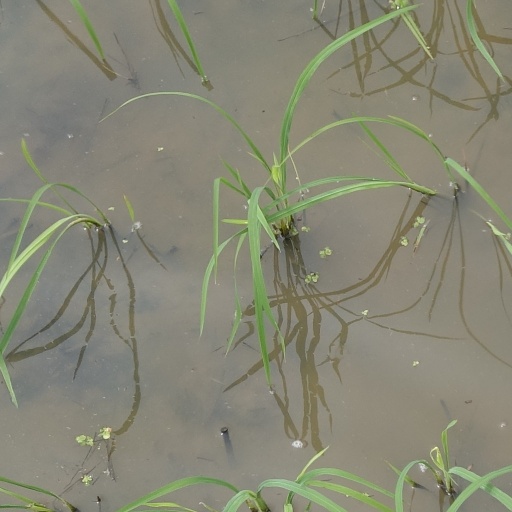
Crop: rice